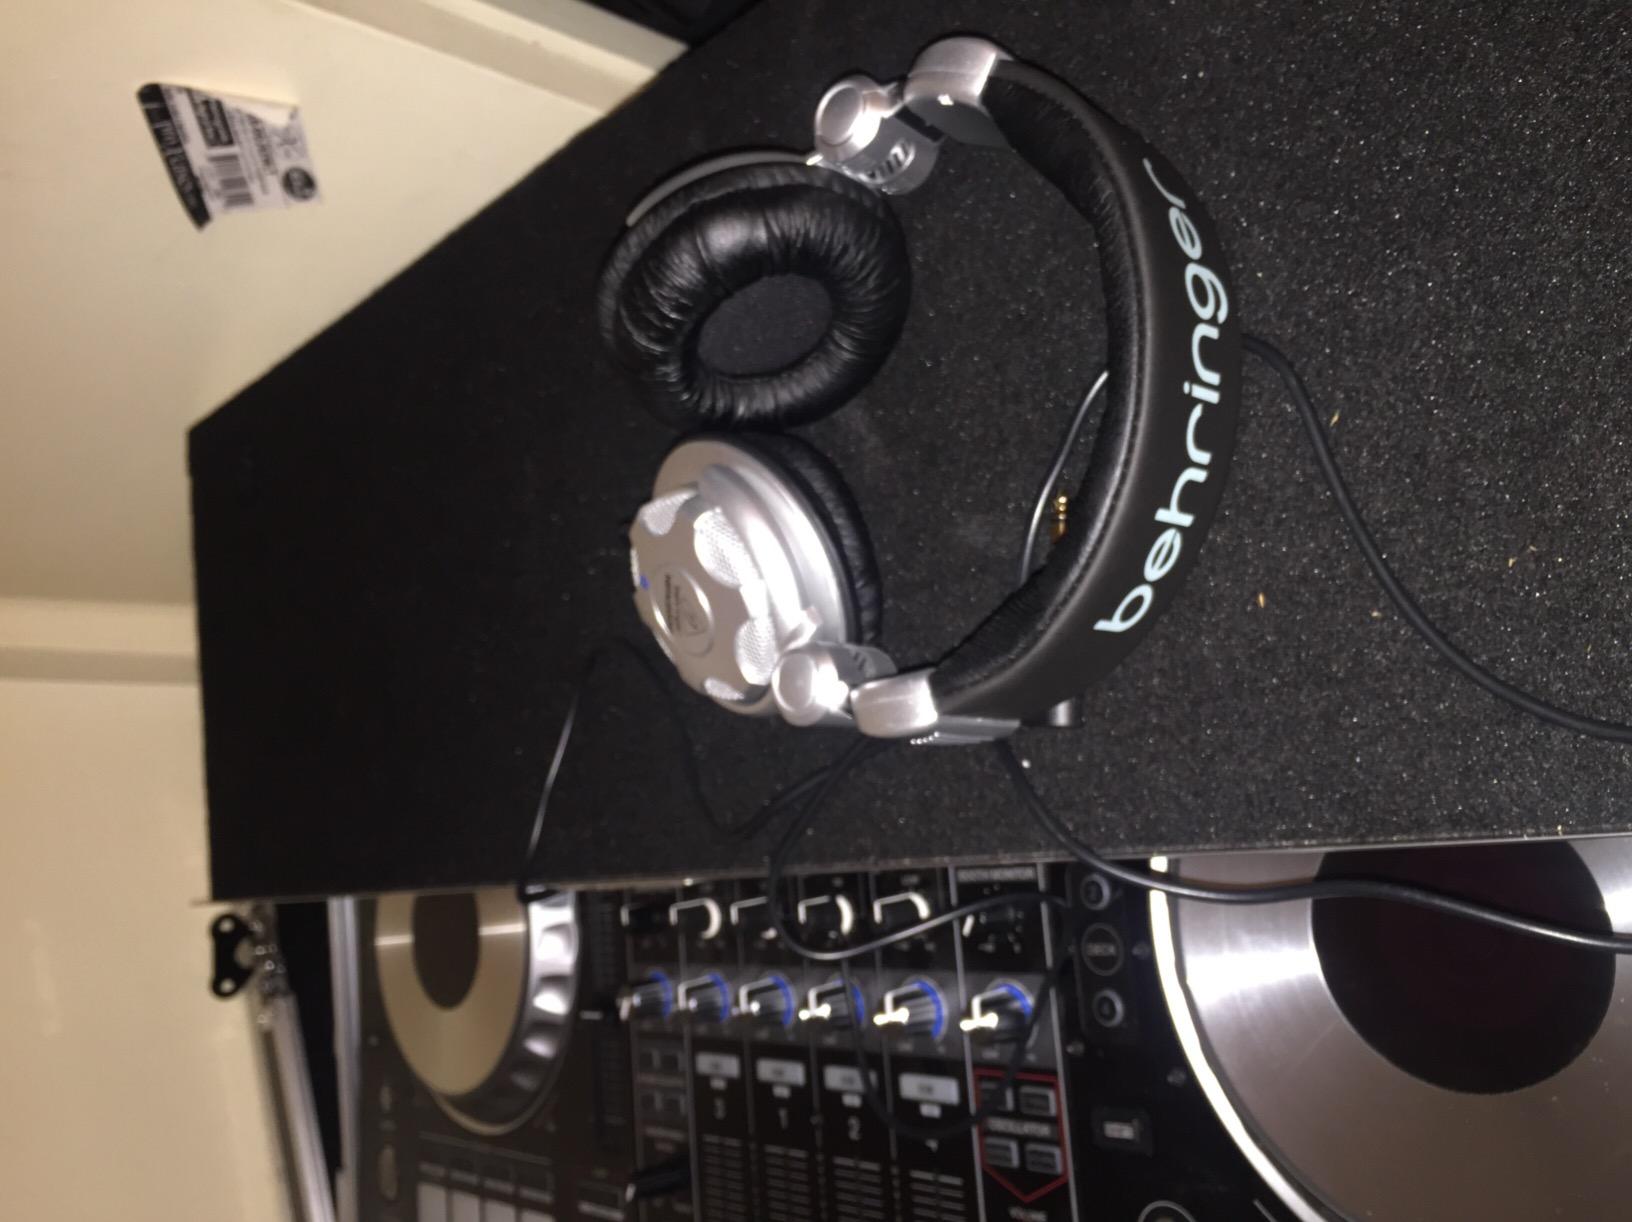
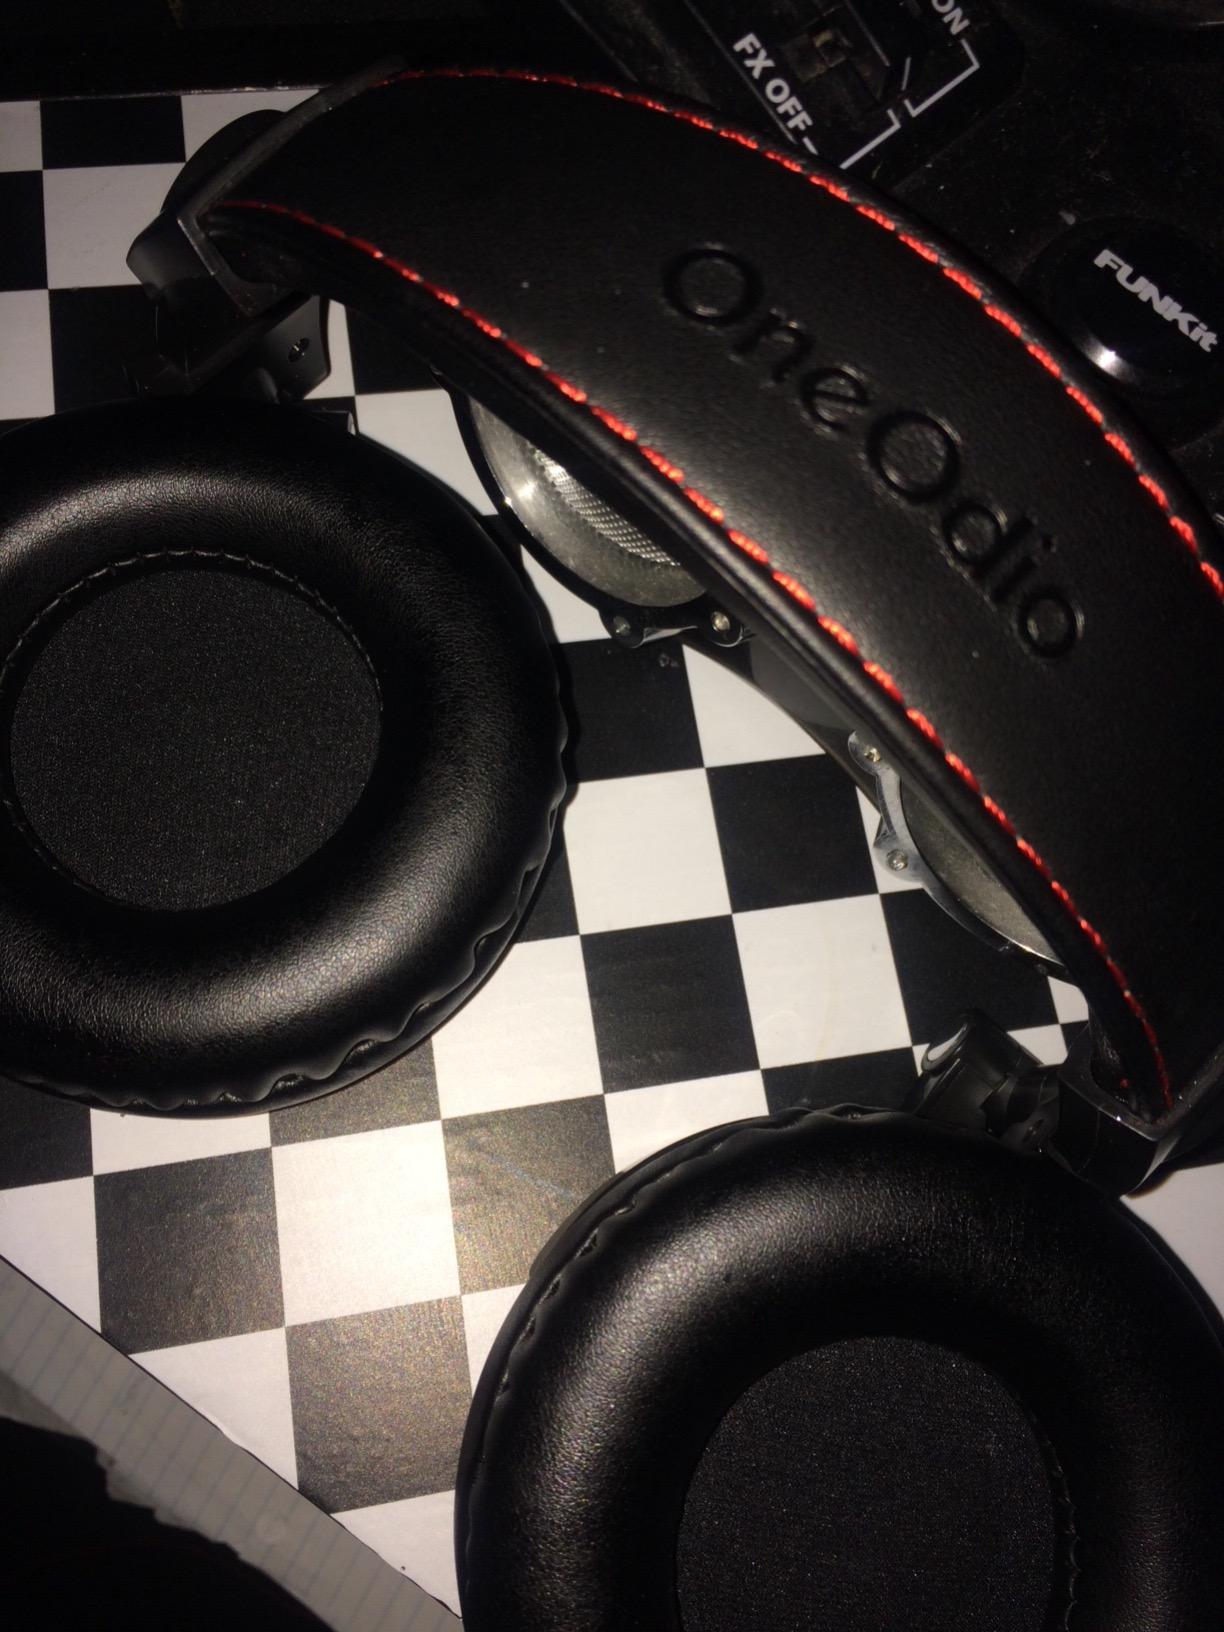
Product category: headphones
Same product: no